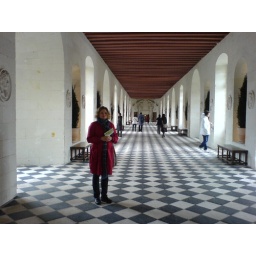
this long gallery was a bridge over the river behind the castle